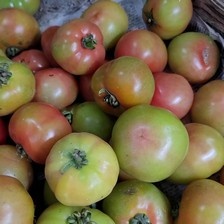
Label: tomato